Victoria Valley

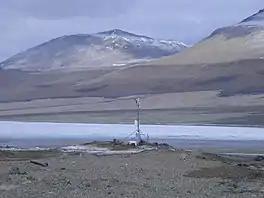
Lake Vida

Named by US-ACAN (2004) after Kenneth W. Murphy, Jr., United States Geological Survey (USGS) cartographic technician, a member of United States Geological Survey (USGS) satellite surveying teams at the South Pole Station during two winters, 1981 and 1987.